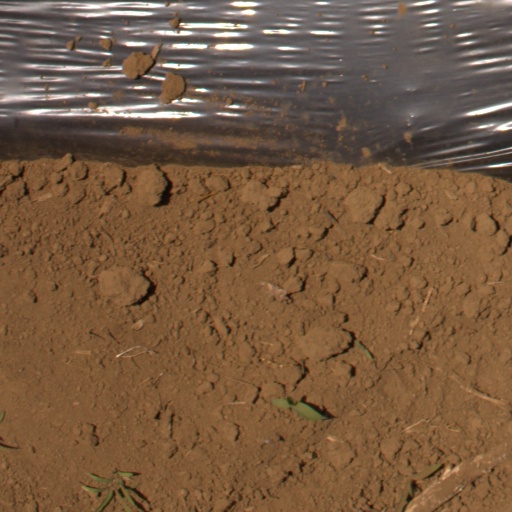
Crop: Jerusalem artichoke